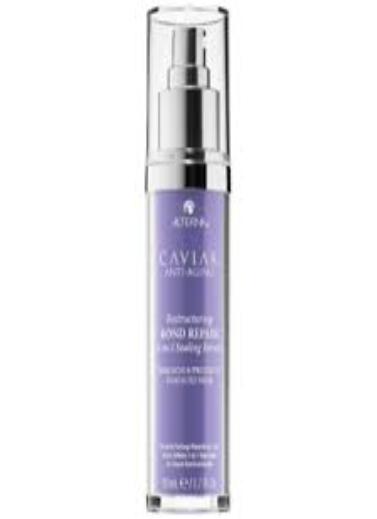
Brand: Alterna Haircare
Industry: Necessities